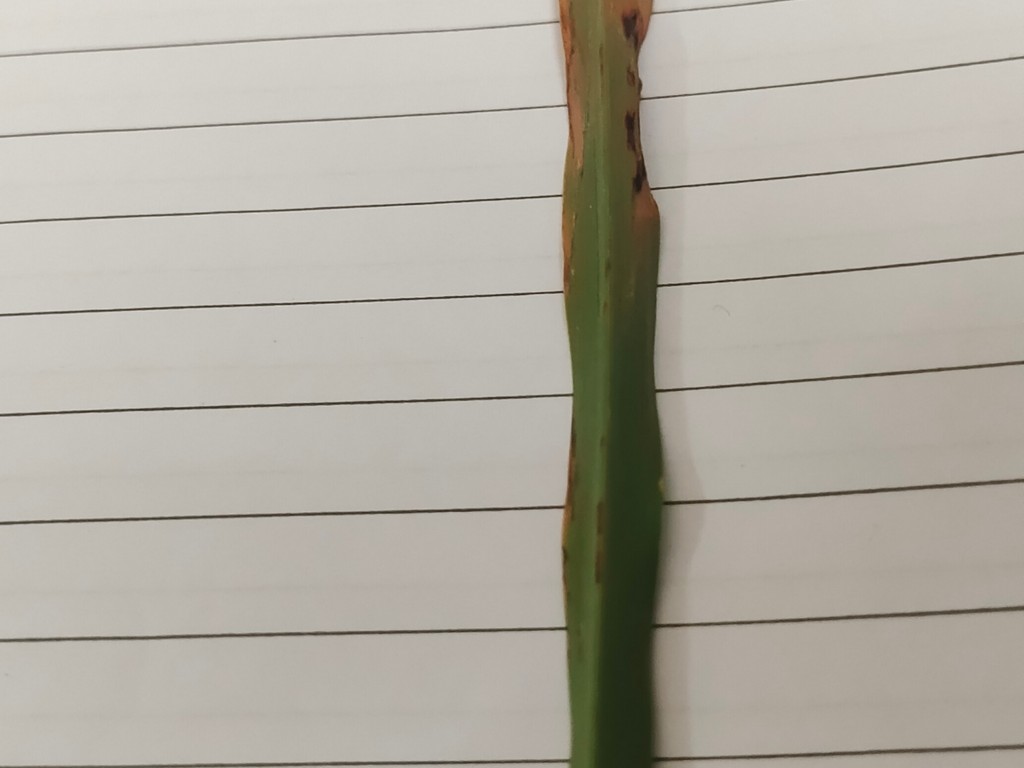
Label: Unhealthy